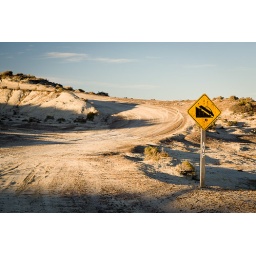
Weathered street sign at a beach access near Puerto Madryn, Argentina.